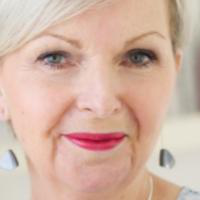
Age group: age 66-80